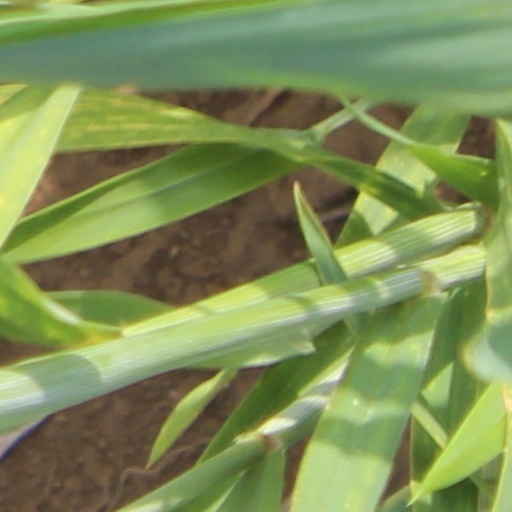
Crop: wheat